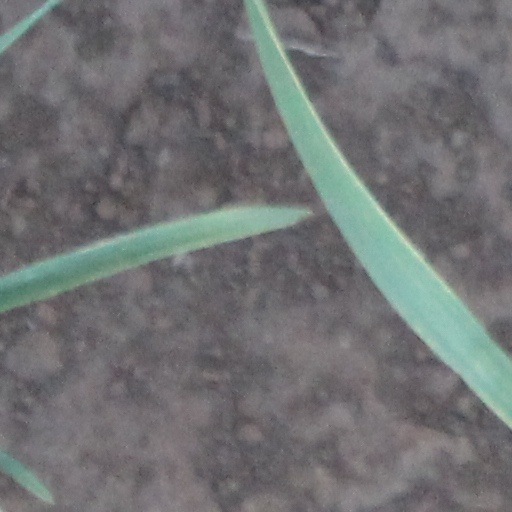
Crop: wheat